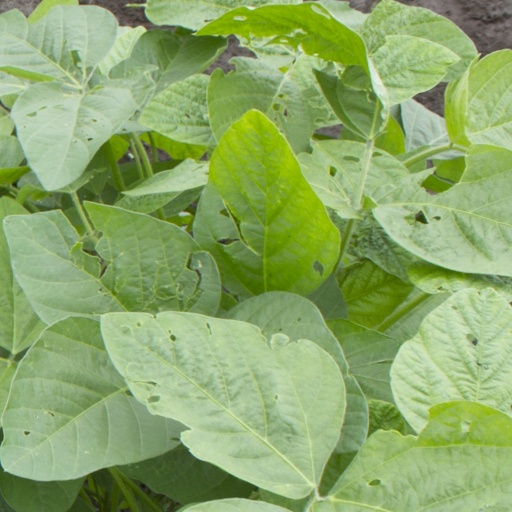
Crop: soybean